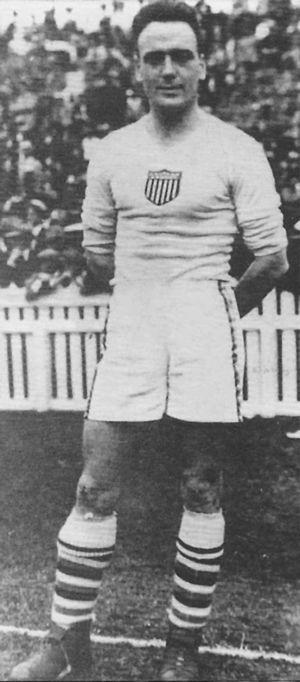
George Moorhouse, était un joueur de football anglais et américain.